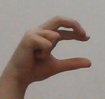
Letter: thal